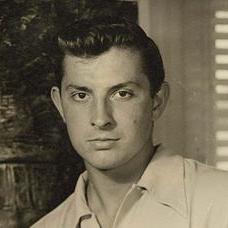
Age: 20